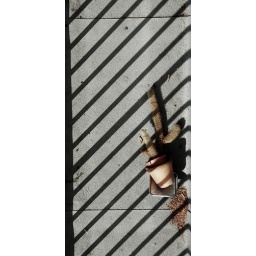
I climbed up on the roof of a tall building in Oslo. This is the people living on the top floors cactus.